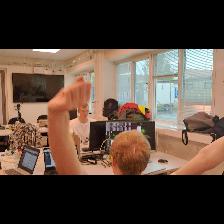
Label: Human